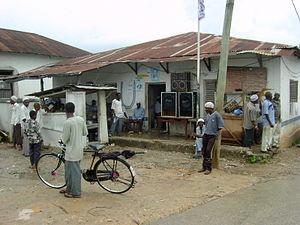
Pemba est l'une des trois îles de l'archipel de Zanzibar en Tanzanie, le long de la côte africaine dans l'Océan Indien. Elle est située à 50 km au nord d'Unguja improprement appelée « Zanzibar », l'île principale de l'archipel séparée par le canal de Pemba de 50 km de la côte tanzanienne. Sa population était estimée en 2012 à 406 848 personnes sur une surface de 980 km². Sa capitale est Chake-Chake.